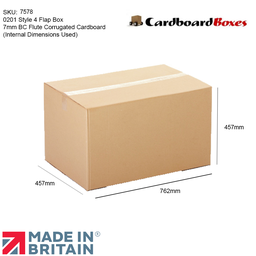
Label: cardboard